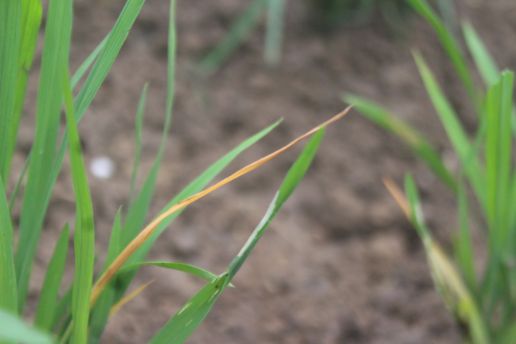
Disease: Tungro